BBC

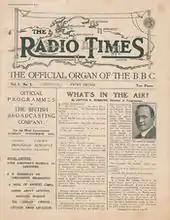
The first issue of the "Radio Times" (28 September 1923)

The financial arrangements soon proved inadequate. Set sales were disappointing as amateurs made their own receivers and listeners bought rival unlicensed sets. By mid-1923, discussions between the GPO and the BBC had become deadlocked and the Postmaster General commissioned a review of broadcasting by the Sykes Committee. The committee recommended a short-term reorganisation of licence fees with improved enforcement in order to address the BBC's immediate financial distress, and an increased share of the licence revenue split between it and the GPO. This was to be followed by a simple 10 shillings licence fee to fund broadcasts. The BBC's broadcasting monopoly was made explicit for the duration of its current broadcast licence, as was the prohibition on advertising. To avoid competition with newspapers, Fleet Street persuaded the government to ban news bulletins before 7 pm and the BBC was required to source all news from external wire services. The "Radio Times", the world's first and longest-running radio and television listings magazine, was launched by Reith in September 1923. The first edition, subtitled "The official organ of the BBC", was priced at tuppence (two pence) on newsstands, and quickly sold out its run of a quarter of a million copies.